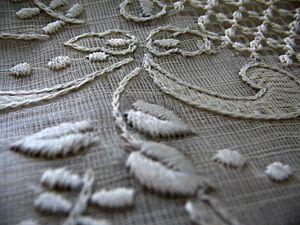
La piña, aussi appelé le pinâ, est une fibre fabriquée à partir des feuilles d'ananas et est communément utilisée aux Philippines. Elle est parfois combinée à de la soie ou du polyester pour former du tissu textile. Le nom provient du mot espagnol piña, signifiant ananas.